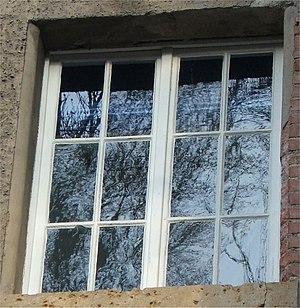
Vieille fenêtre contenant un carreau de verre industriel, procédé «
Le verre flotté ou verre « float » est un type de verre plat fabriqué par le principal procédé de fabrication de ce type de verre.